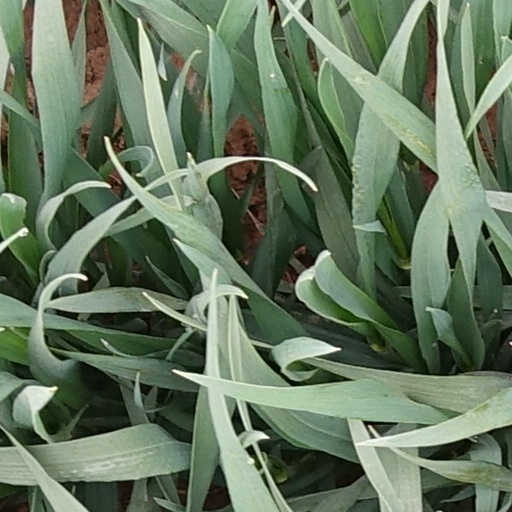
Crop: wheat